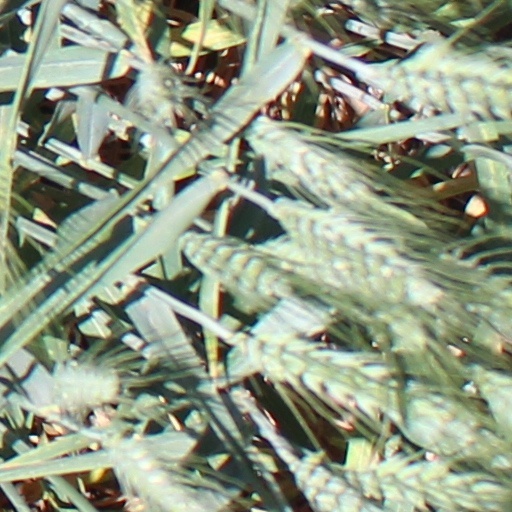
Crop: wheat